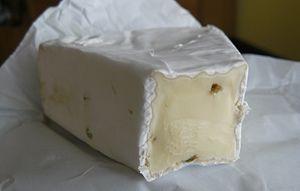
Penicillium camemberti est une espèce de champignons ascomycètes. Il est utilisé pour la fabrication du camembert et du brie. C'est lui qui produit la croûte du fromage faite de filaments blancs.